Answer in natural language. Consider the 3D positions of the objects in the scene and not just the 2D positions in the image. Is the centerpoint of  black colour chair  shape square at a higher height than light blue colour dresser birkeland? Choose between the following options: yes or no
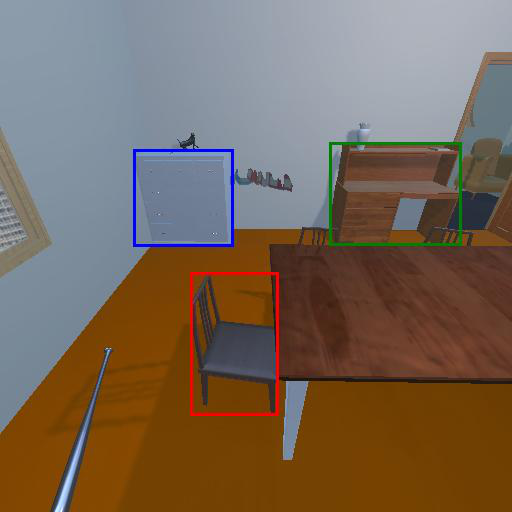
<answer>no</answer>